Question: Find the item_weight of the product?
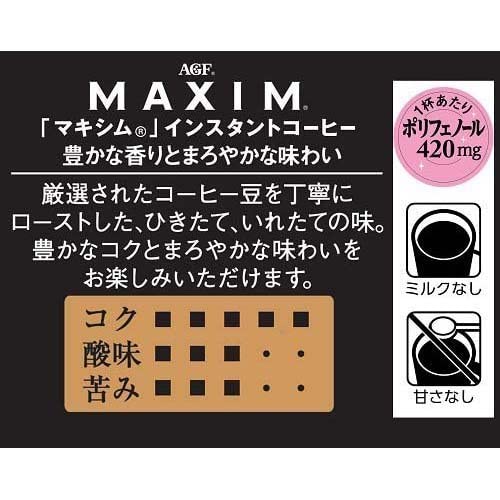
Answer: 420.0 milligram